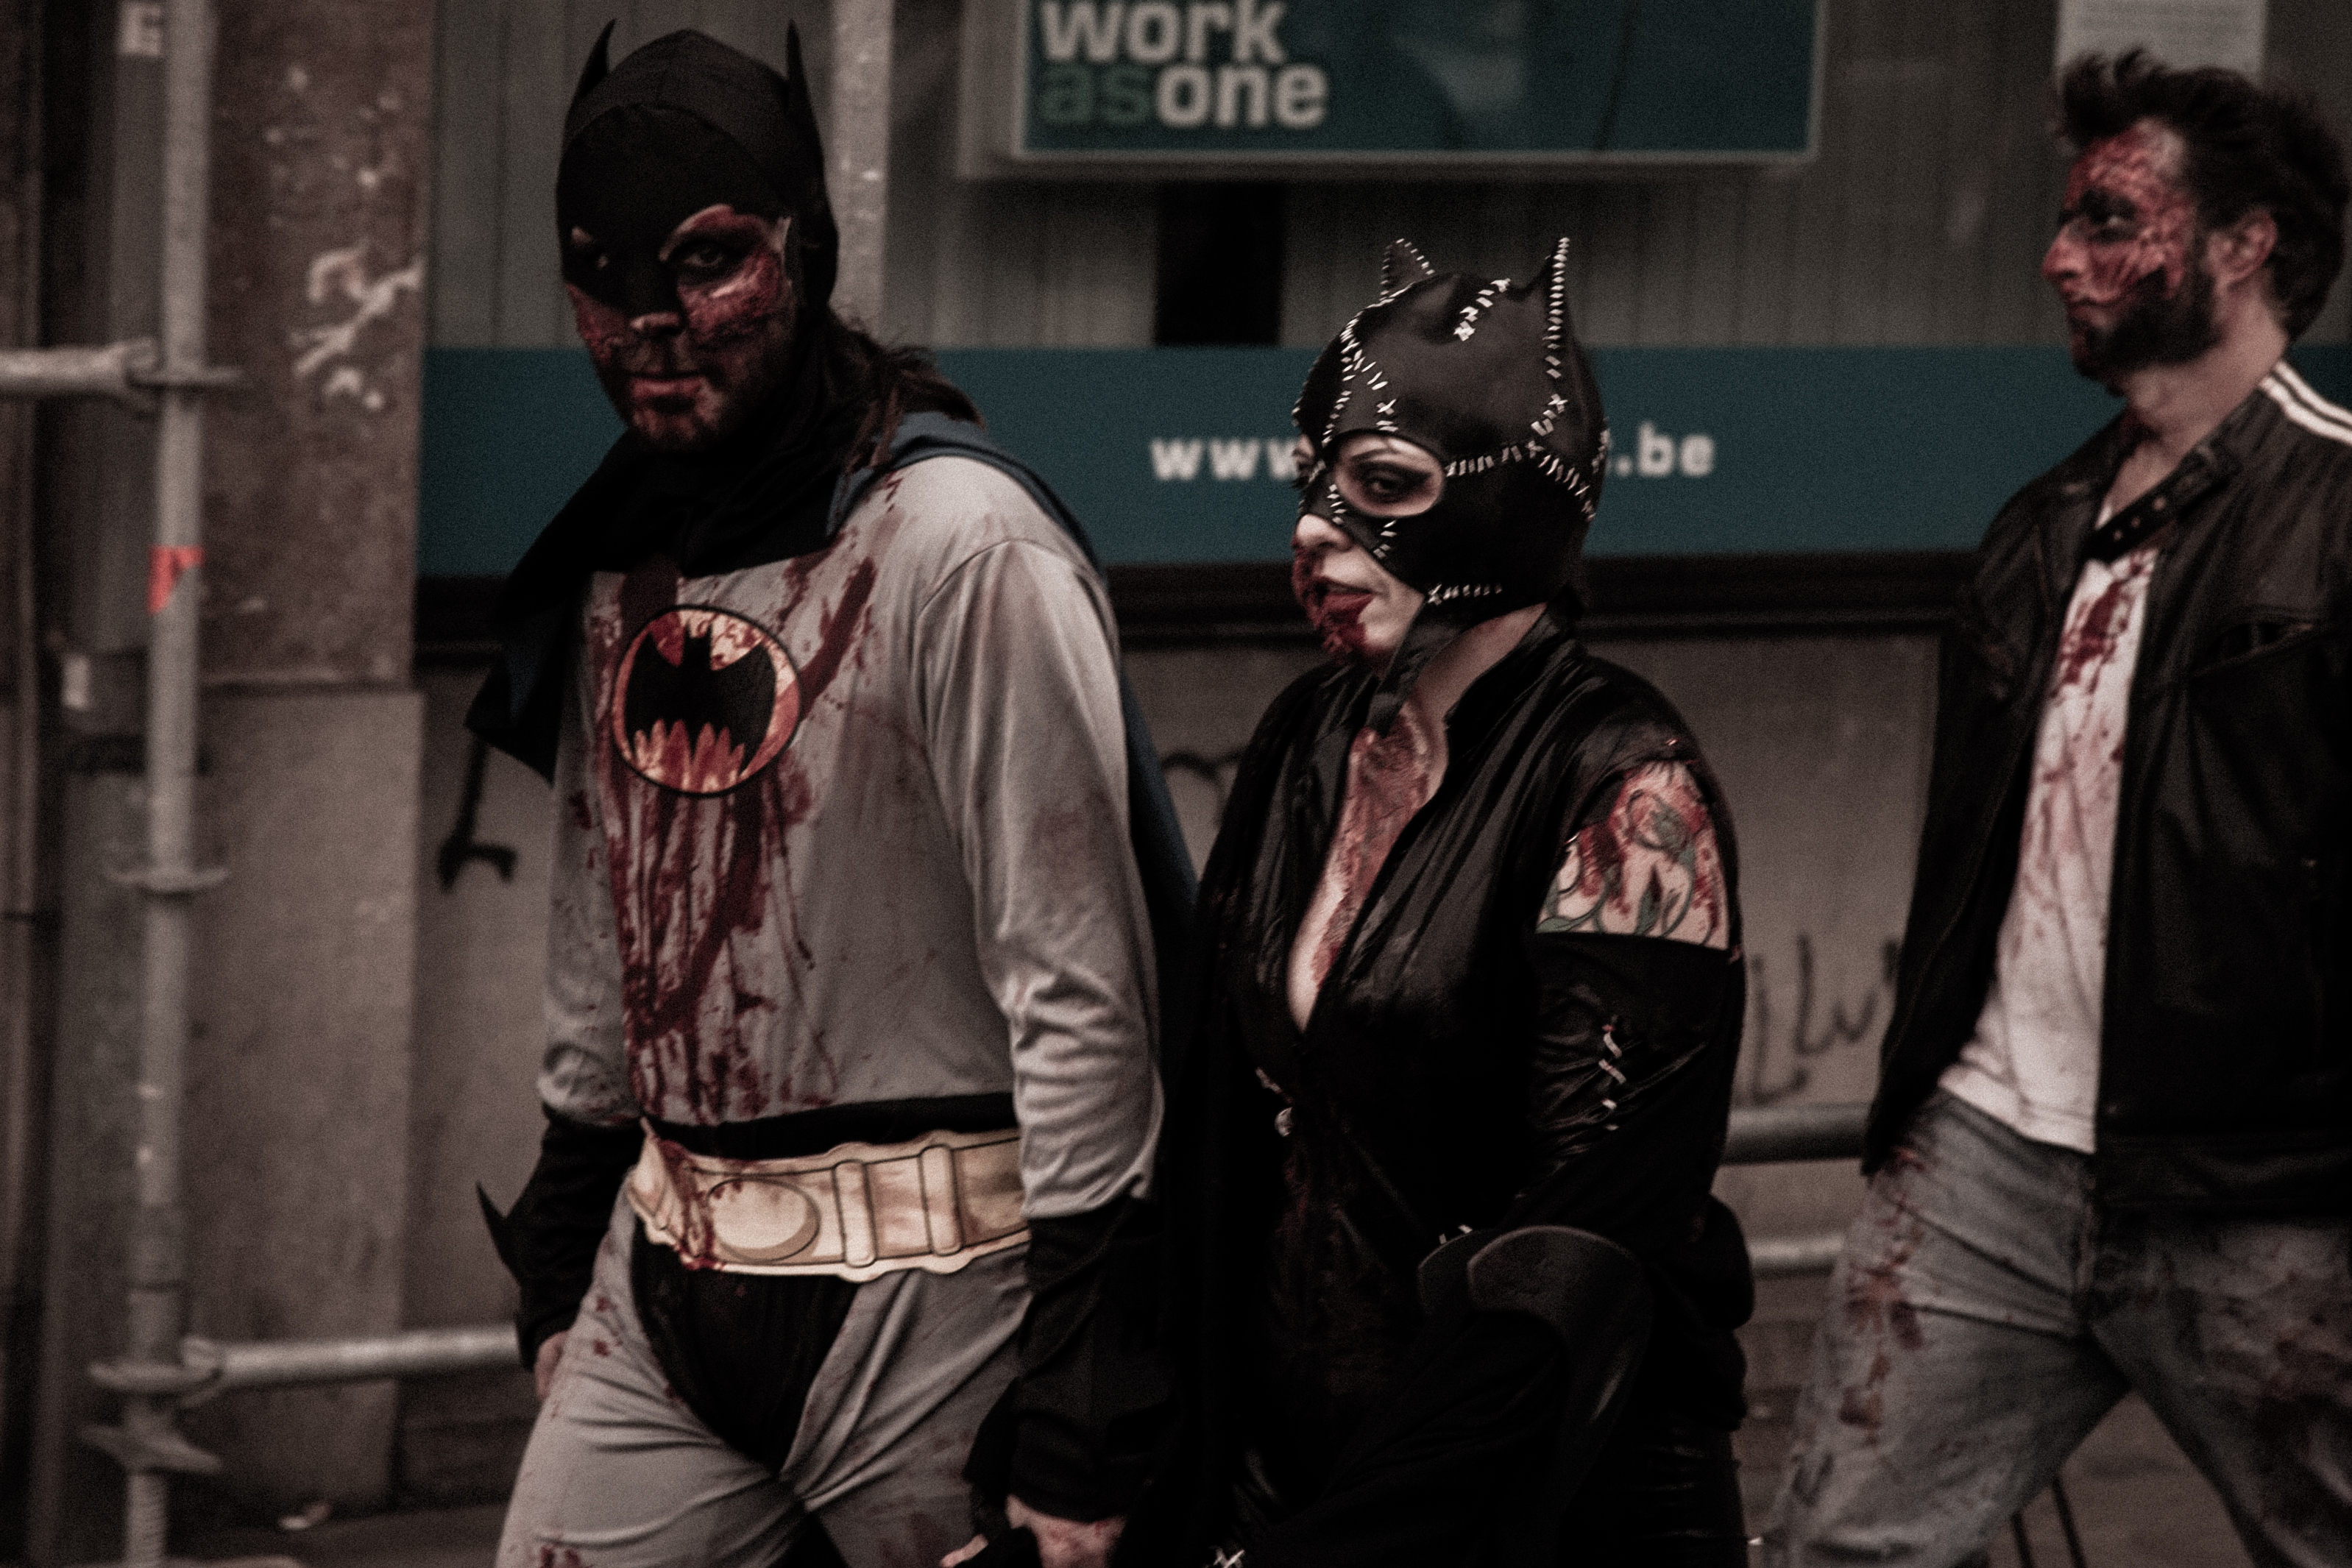
music, street, film, musician, black, parade, performance art, festival, brussels, 2012, fantastic, zombie, bifff, internationnal, zombieday, singing, social group